James Finley House (Chambersburg, Pennsylvania)

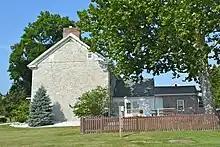
View from the north

It was listed on the National Register of Historic Places in 1974.